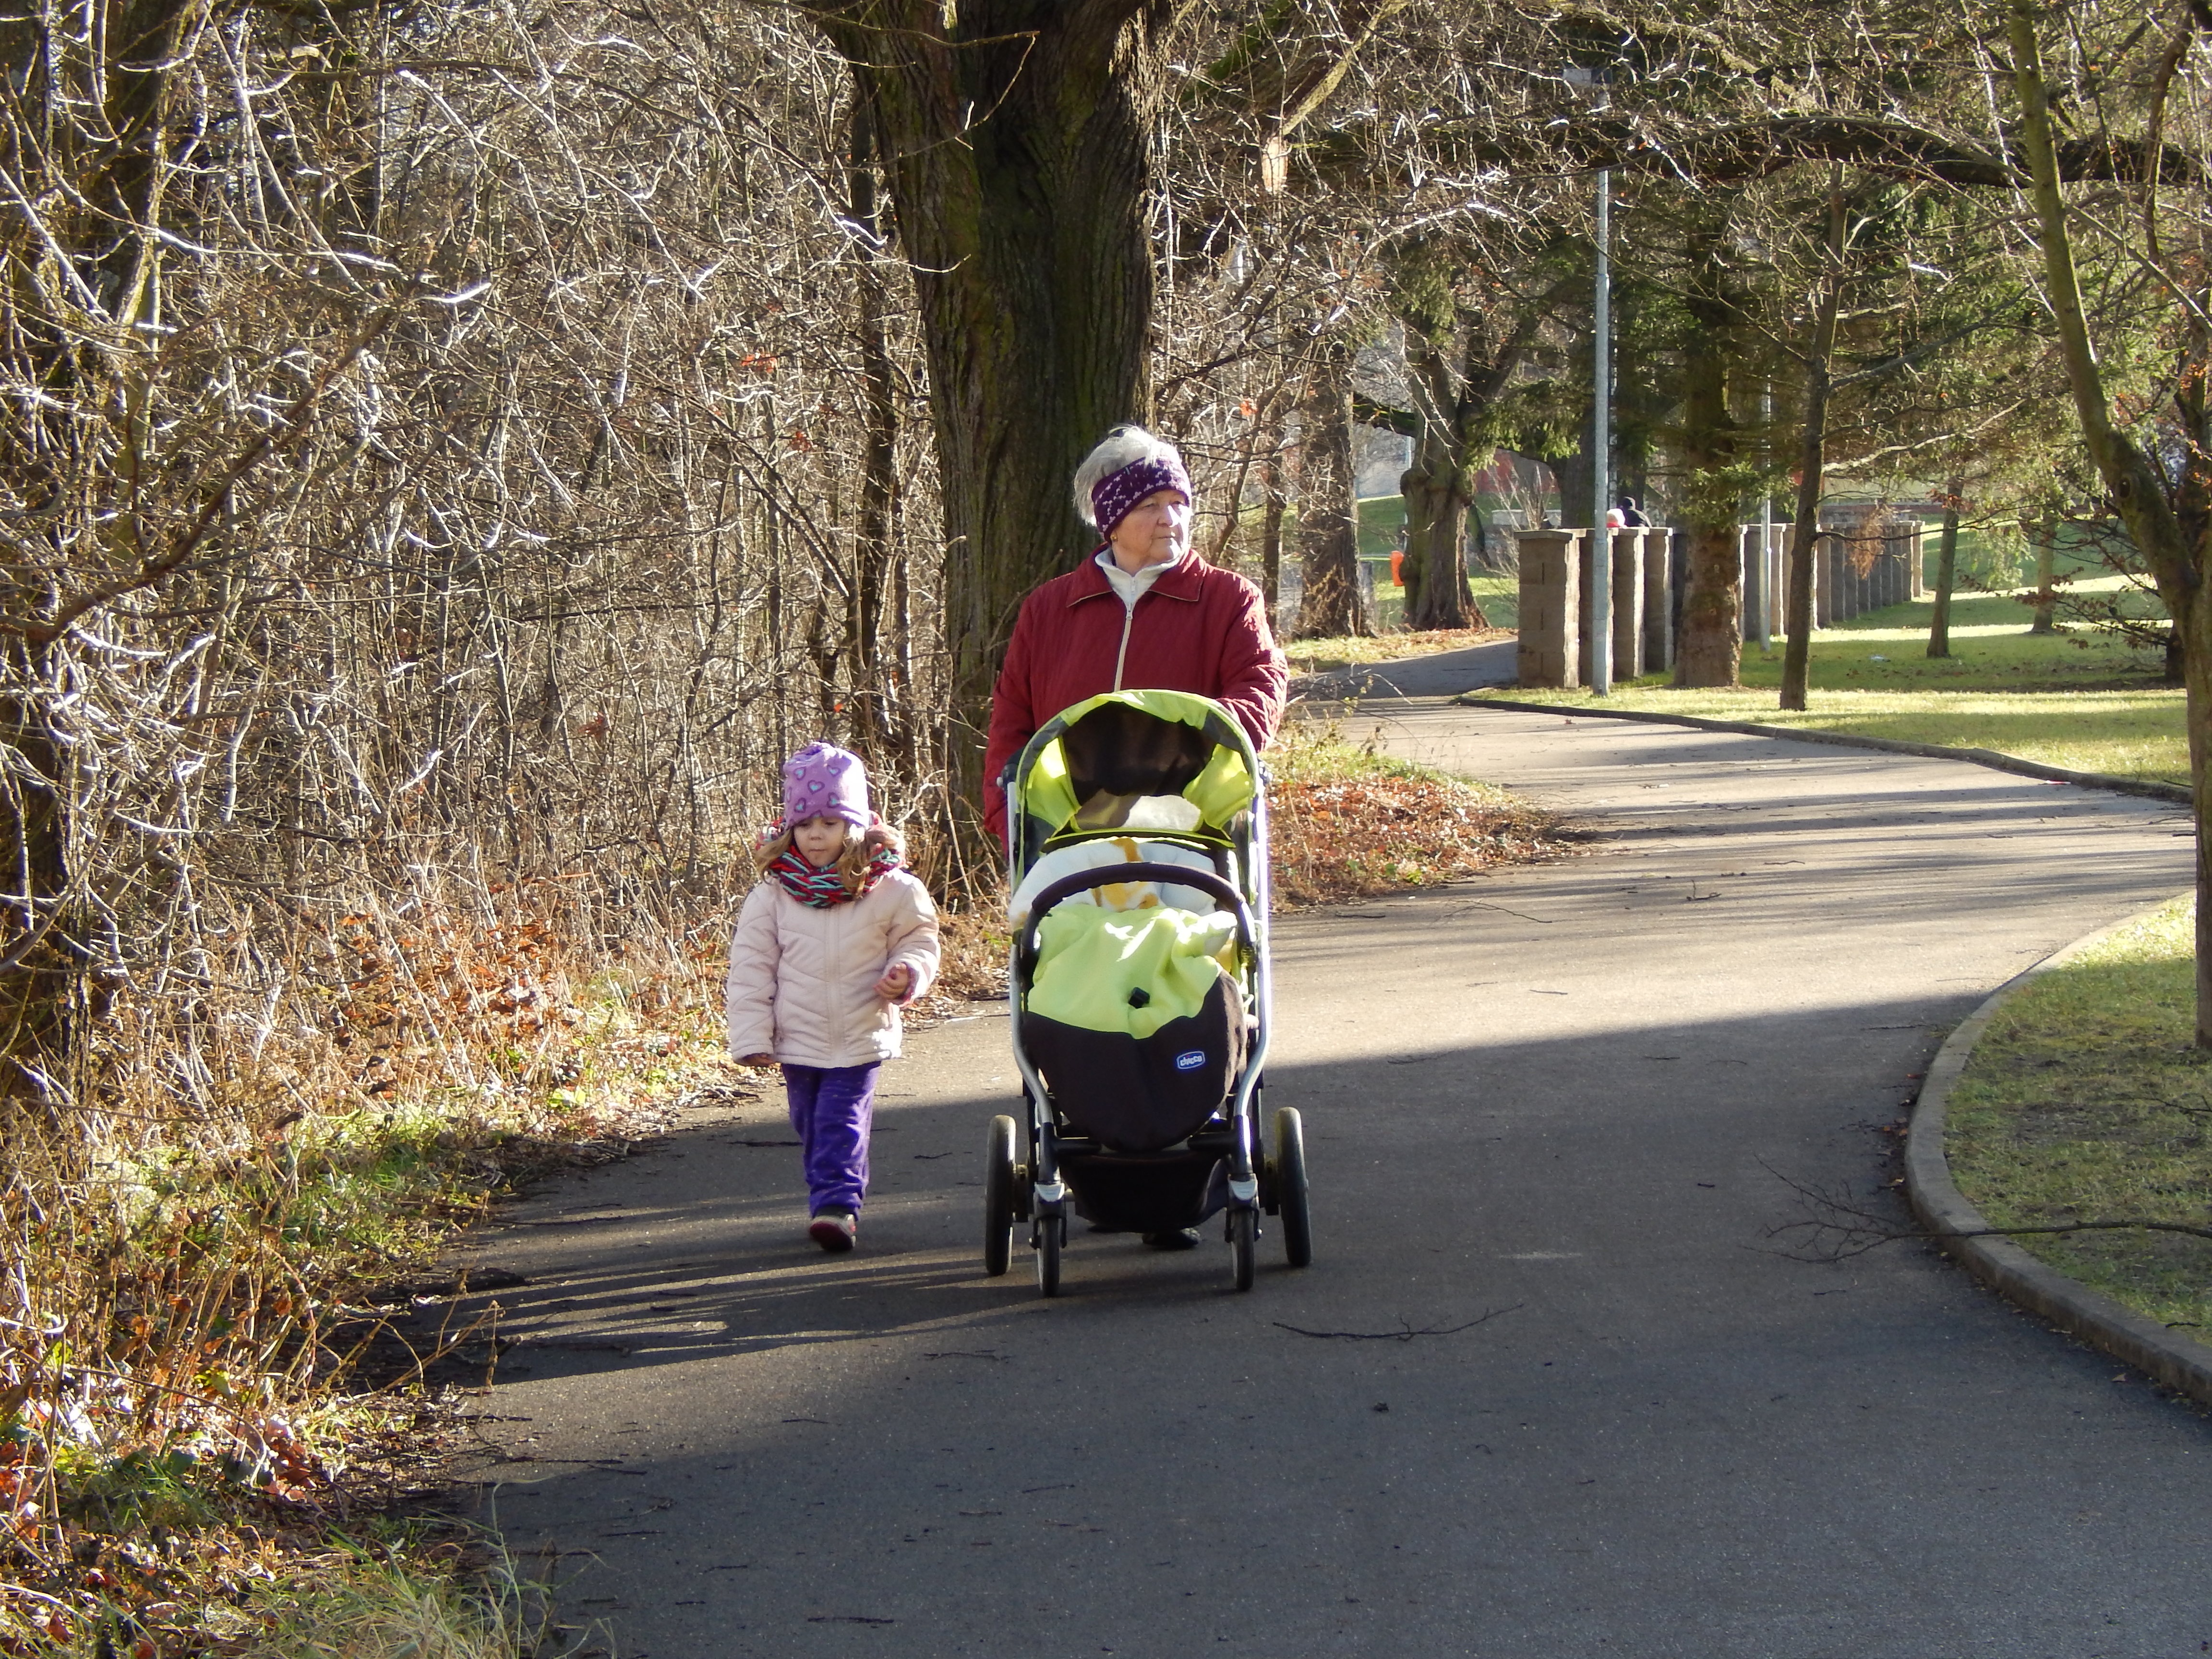
tree, bicycle, walk, spring, vehicle, child, grandma, cycling, stroller, paths, baby girl, adelka